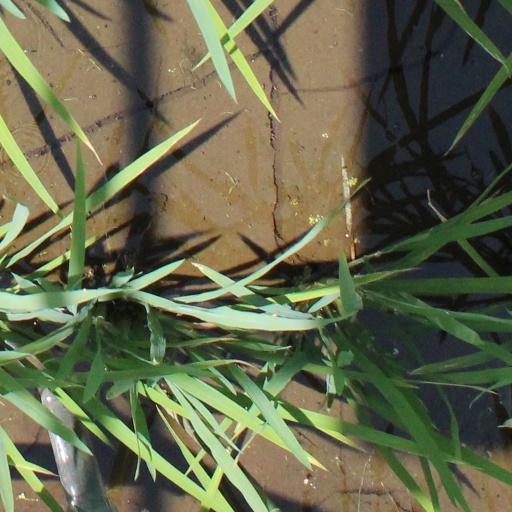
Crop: rice